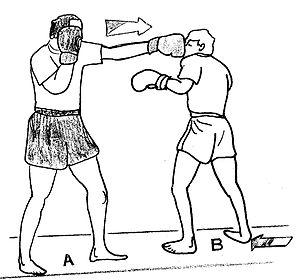
Le kick-boxing est une discipline sportive appartenant au groupe des boxes pieds-poings développée au début des années 1960 par les Américains, ou « kick-boxing américain » et parallèlement à la même époque par les Japonais, appelé « kick-boxing japonais » avec autorisation des coups de genou direct, coups de coude et projections de judo. Ce type de boxe, notamment de compétition, a été influencé par de nombreuses pratiques de combat extrême-orientales et également par les boxes occidentales, notamment la boxe anglaise et la boxe française. Pour cette dernière version, depuis les années 1990, la forme la plus médiatique est le tournoi des plus de 93 kg du K-1 World Grand Prix et le tournoi des moins de 70 kg, le K-1 World MAX. Cette pratique peut être assimilée à un art martial compte tenu de ses origines et de sa pratique très usitée dans le Monde des arts martiaux.
La boxe birmane est un art de combat du Myanmar qui utilise des techniques de combat debout ainsi que plusieurs techniques de clinch debout. L'utilisation des projections au sol, des poings, des coudes, des pieds, des genoux et des coups de tête y sont permis. Le Lethwei est considéré comme l'un des sports les plus brutaux au monde puisque les coup de têtes sont permis et que les combats se déroulent à mains nues.
Nous présentons ici un recueil de termes techniques des boxes modernes dites « sportives » associés à leurs définitions. La définition du mot est la plupart du temps donnée dans le contexte dans lequel il est utilisé, ou le domaine auquel il se rapporte. Ce glossaire de la boxe n’aborde pas les mots des boxes ancestrales et celles dites « martiales ».